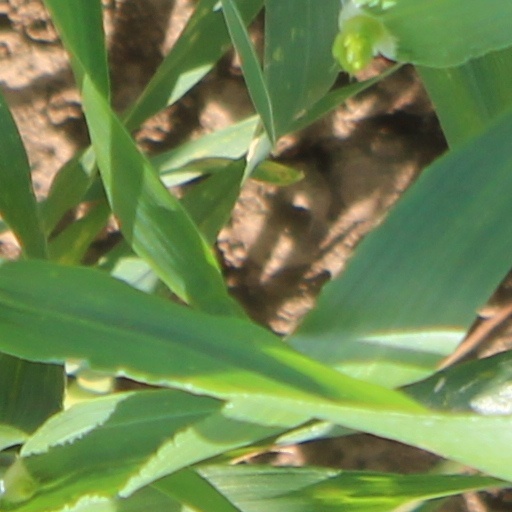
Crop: wheat